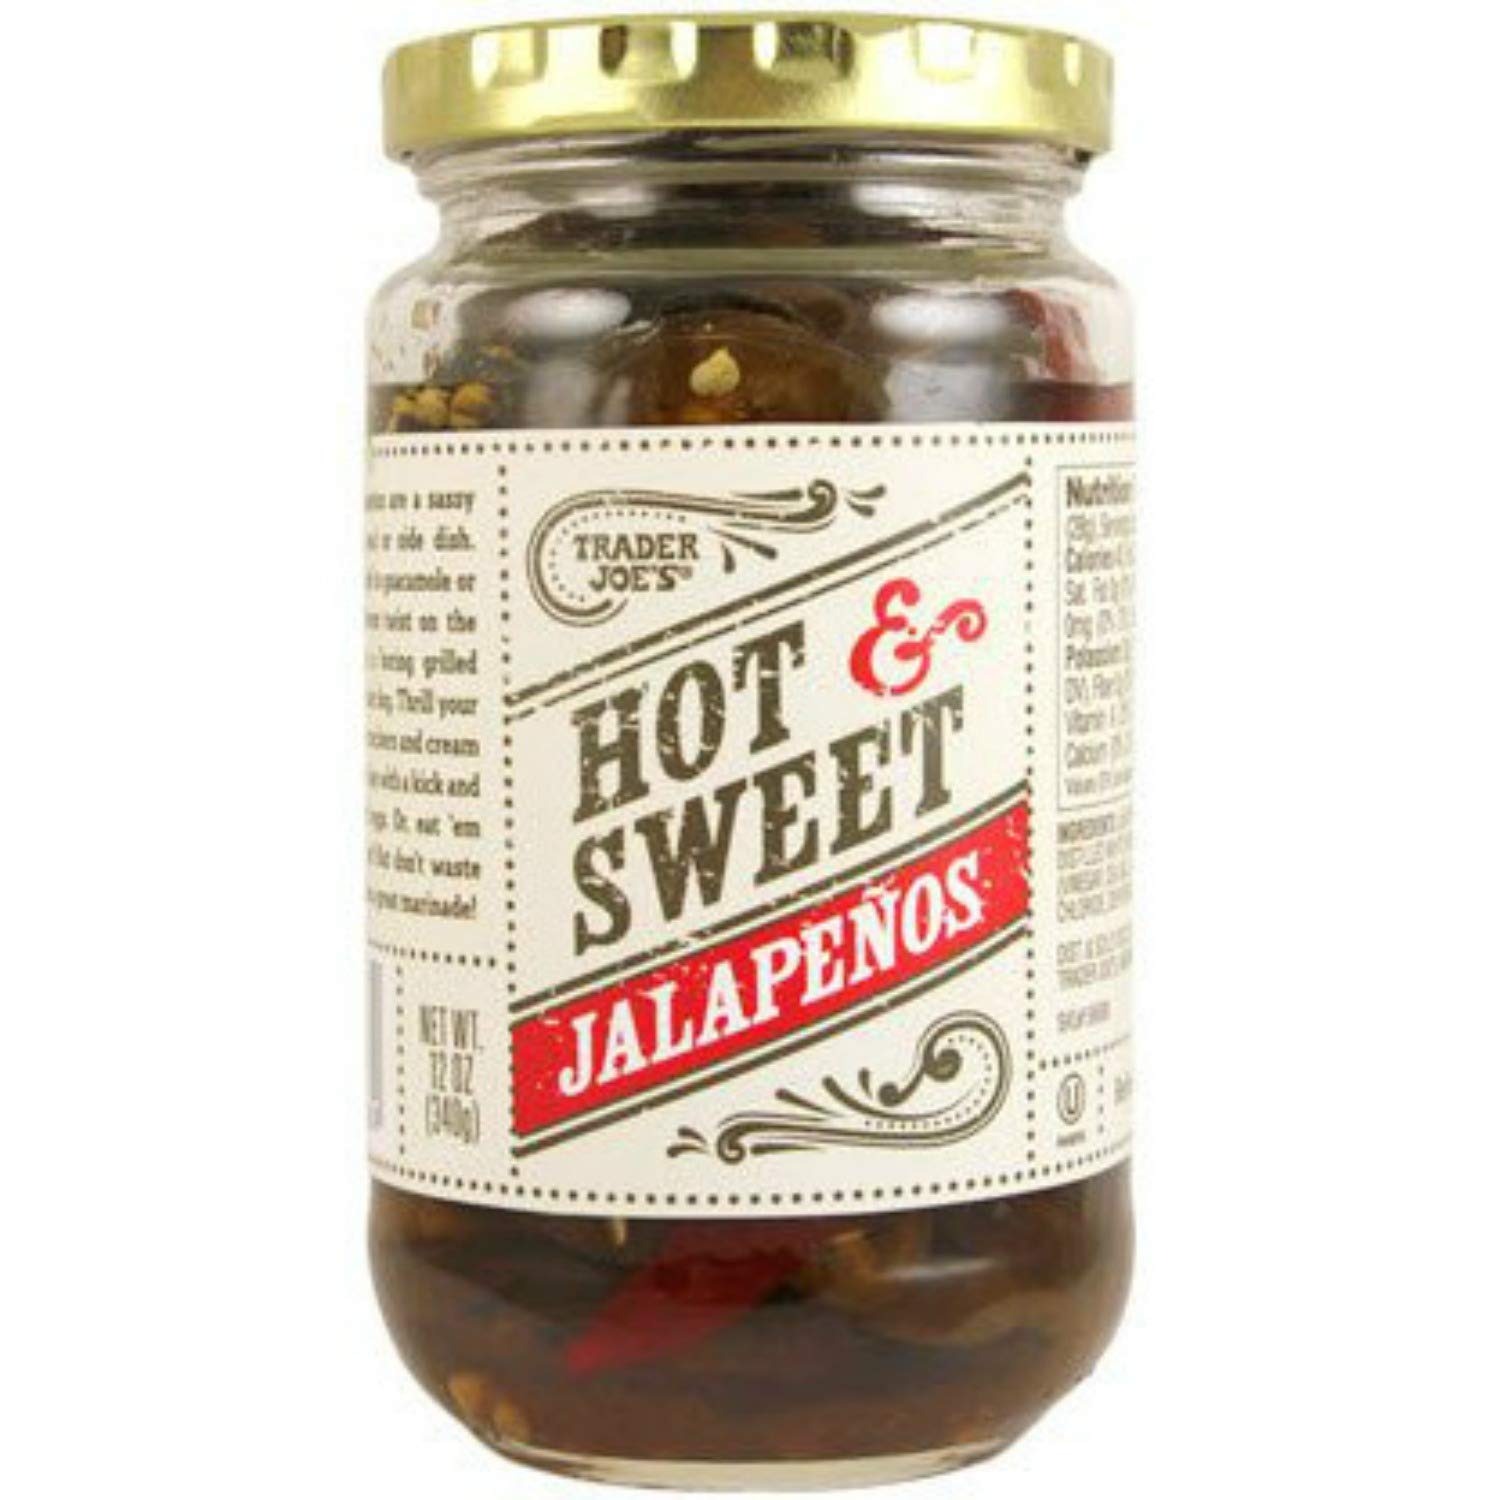
Item Name: Trader Joe’s Hot & Sweet Jalapenos, 12 oz / 355 ml (pack of 3)
Product Description: Pack of 3 - Trader Joe’s Hot & Sweet Jalapenos
Value: 36.0
Unit: Ounce

Price: 44